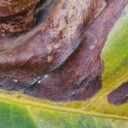
Label: Phoma